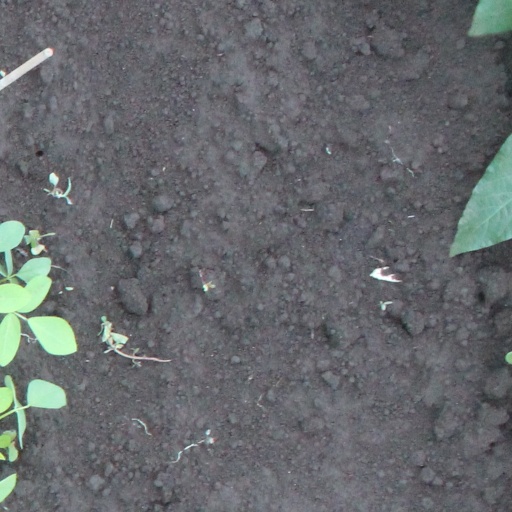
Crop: soybean